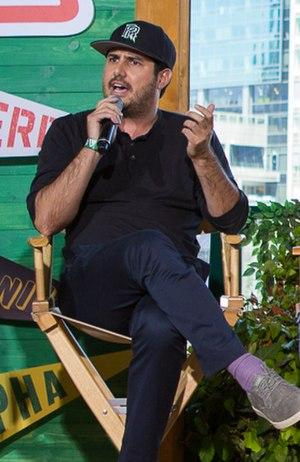
Dean Israelite est un réalisateur et scénariste sud-africain.